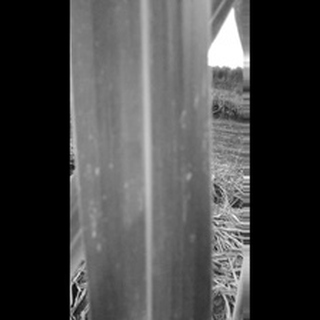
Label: sugarcane_yellow_leaf_disease